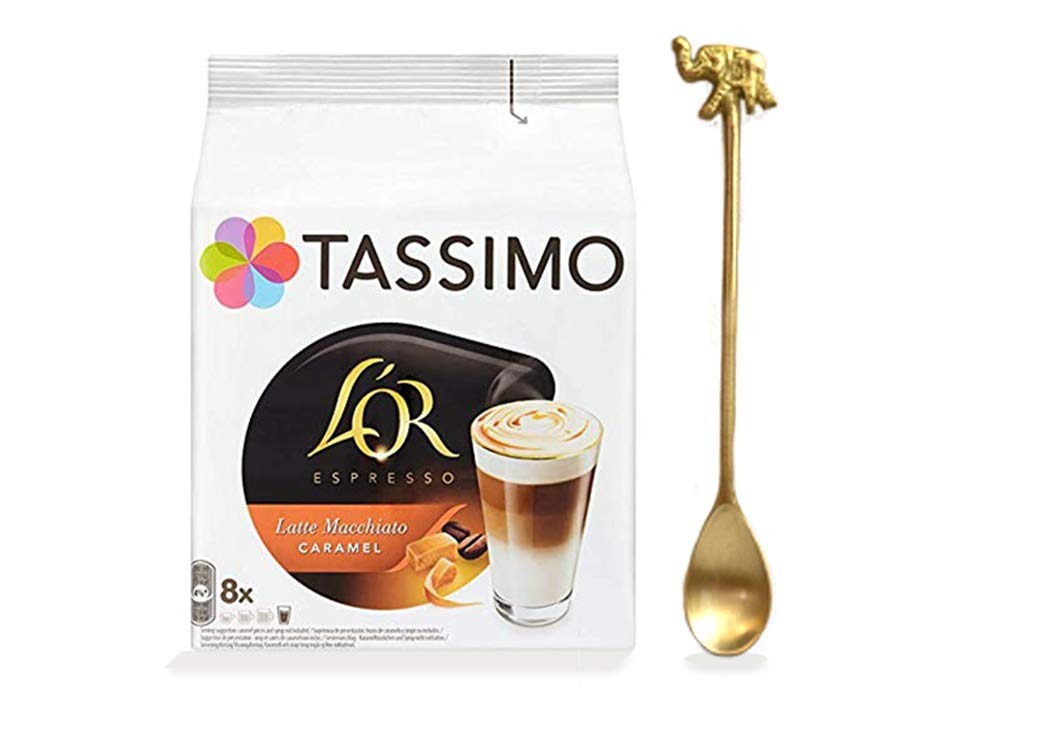
Item Name: Tassimo LOr Espresso Latte Macchiato Caramel Coffee Discs (Tassimo L'Or Latte Macchiato Caramel Coffee 16 T DISCs/pods with an Elegant Brass Tea Spoon)
Product Description: Tassimo L'Or Latte Macchiato Caramel Coffee 16 T DISCs/pods with an Elegant Brass Tea Spoon
Value: 1.0
Unit: Count

Price: 29.99